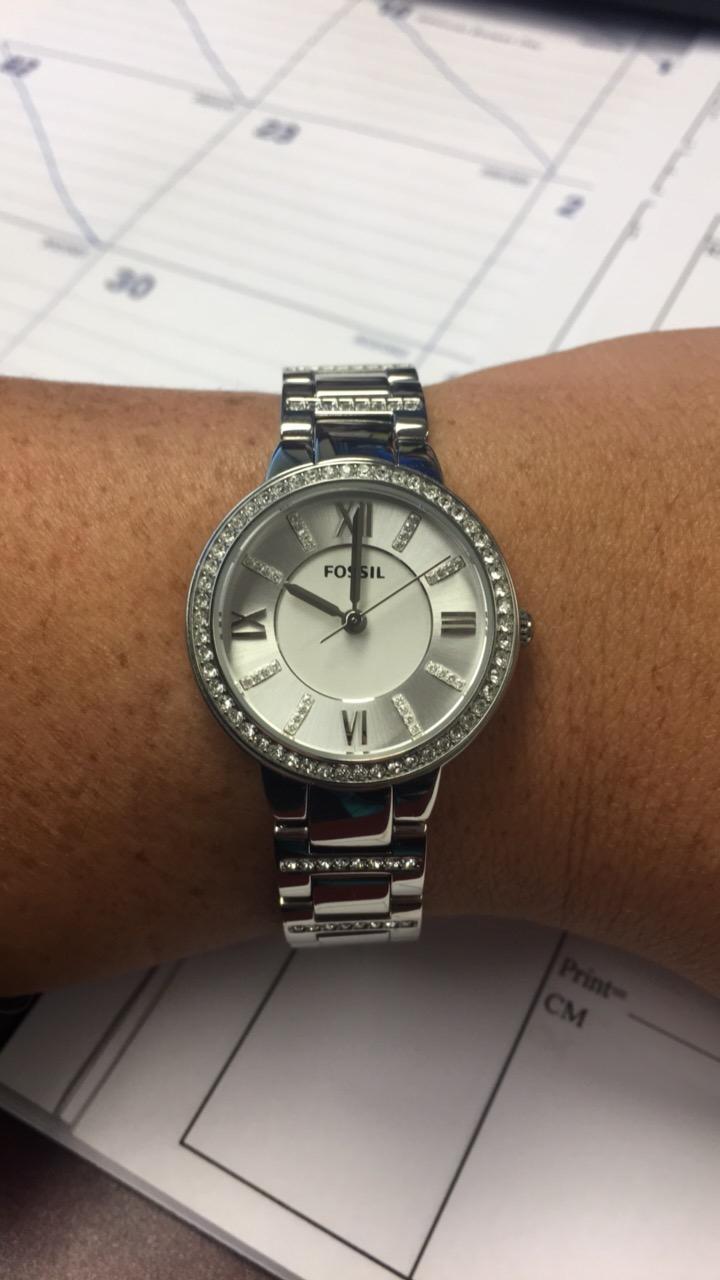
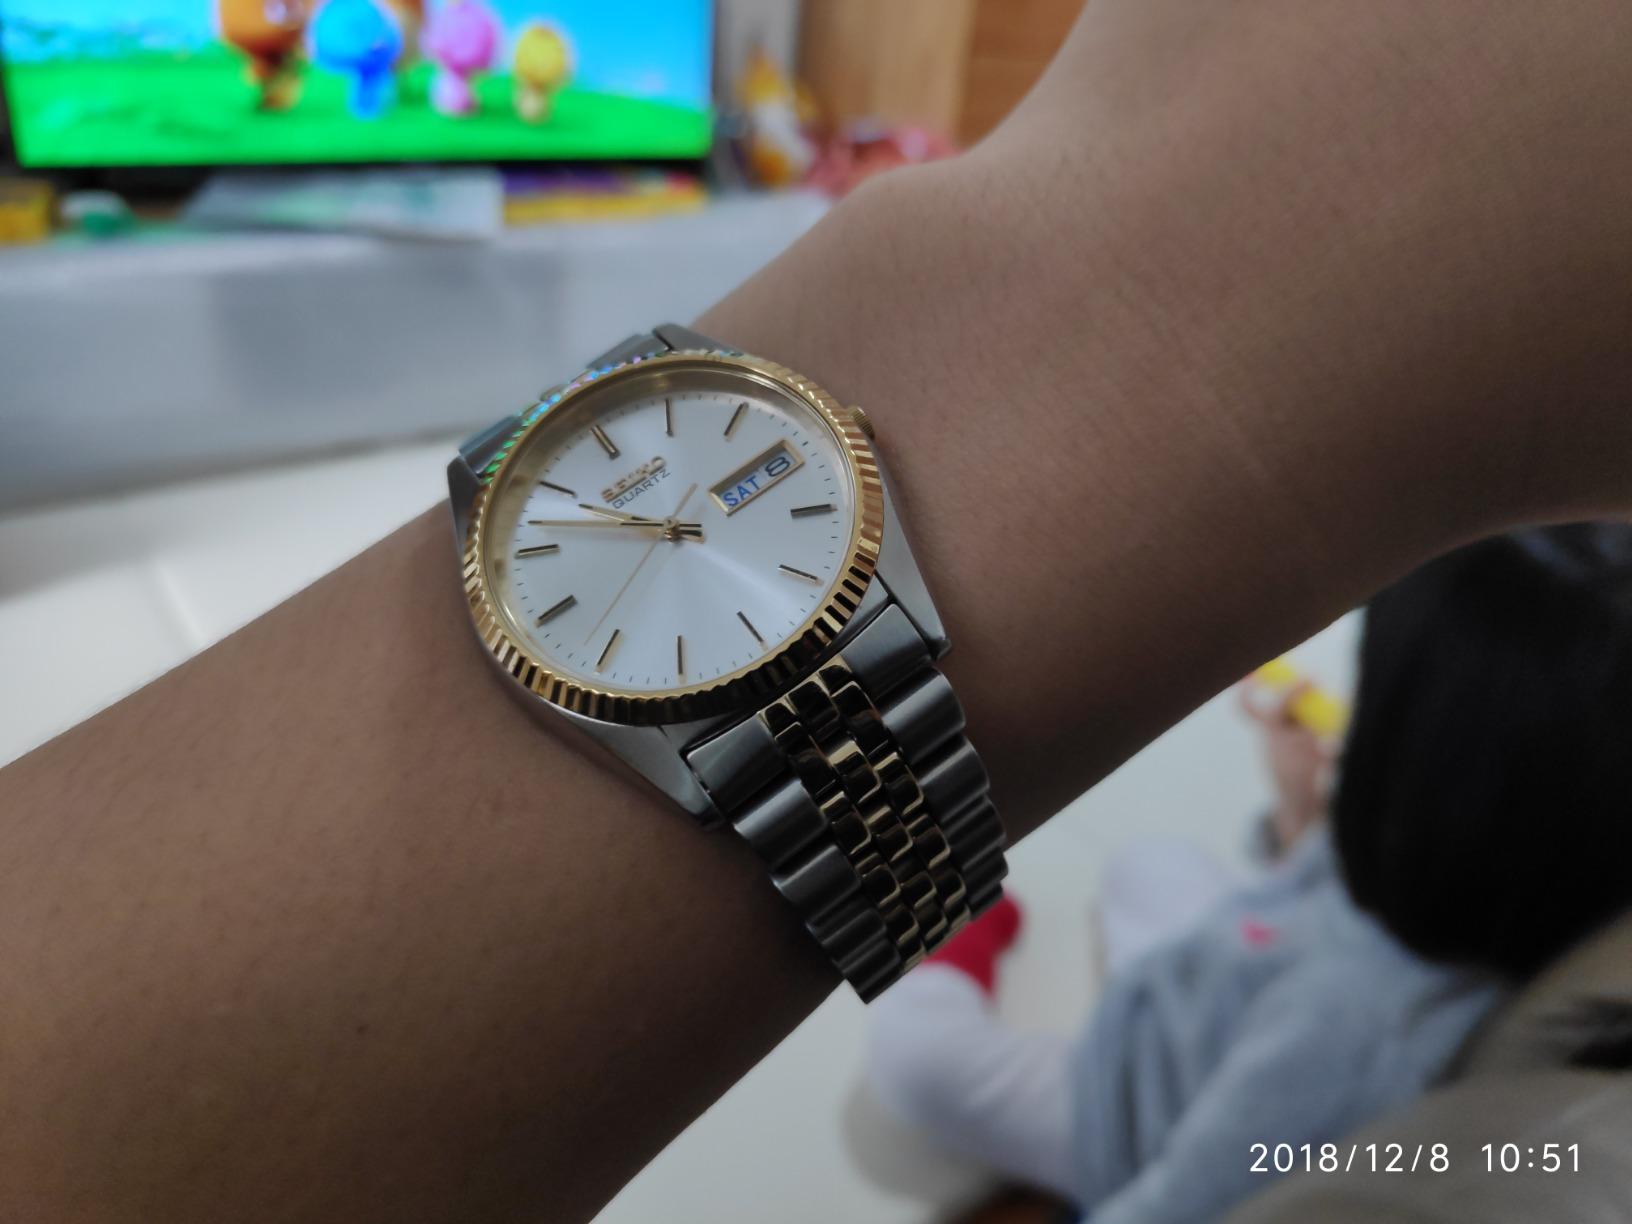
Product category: accessories_watch
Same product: no